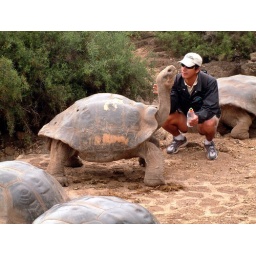
tortoise will assume this position in the wild and birds will peck bugs off their undersides